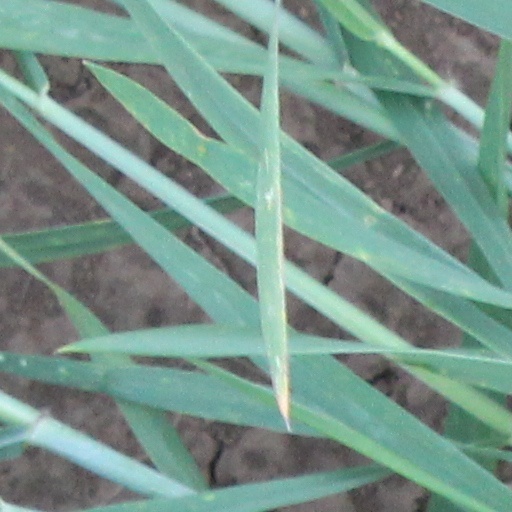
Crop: wheat